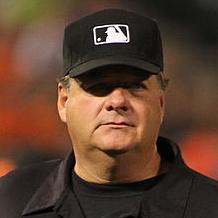
Age: 52